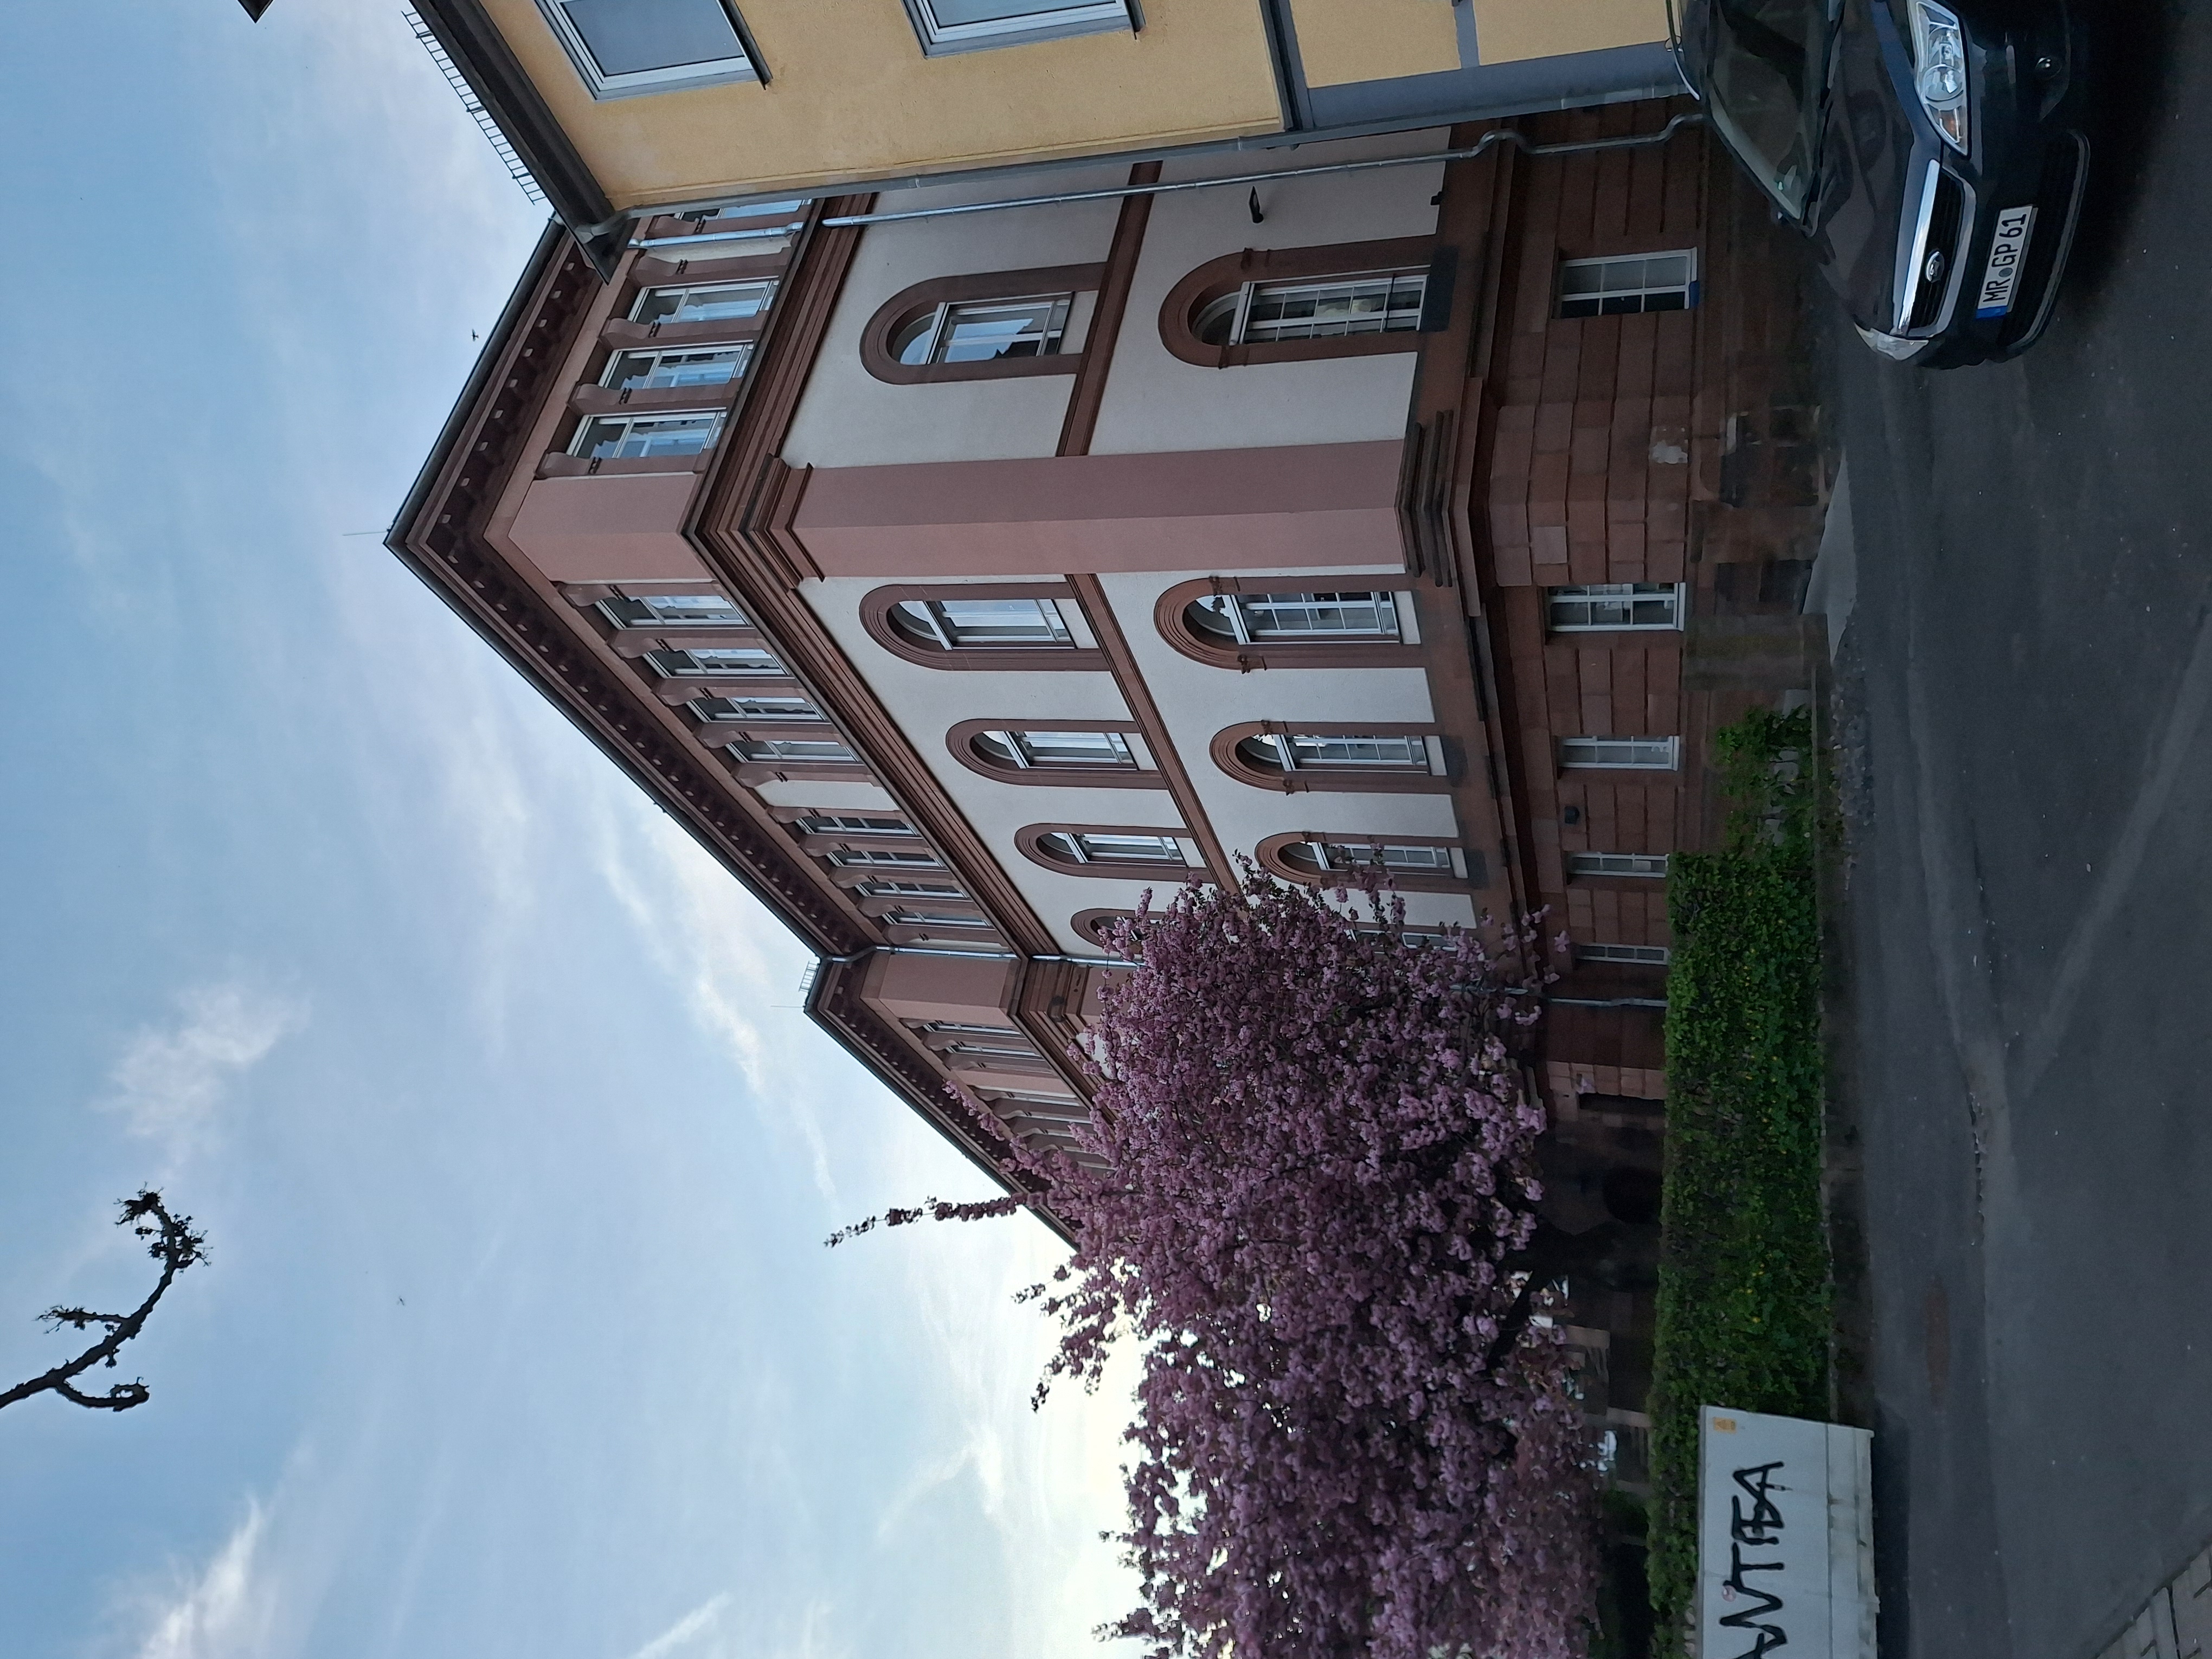
Building: Ketzerbach 63